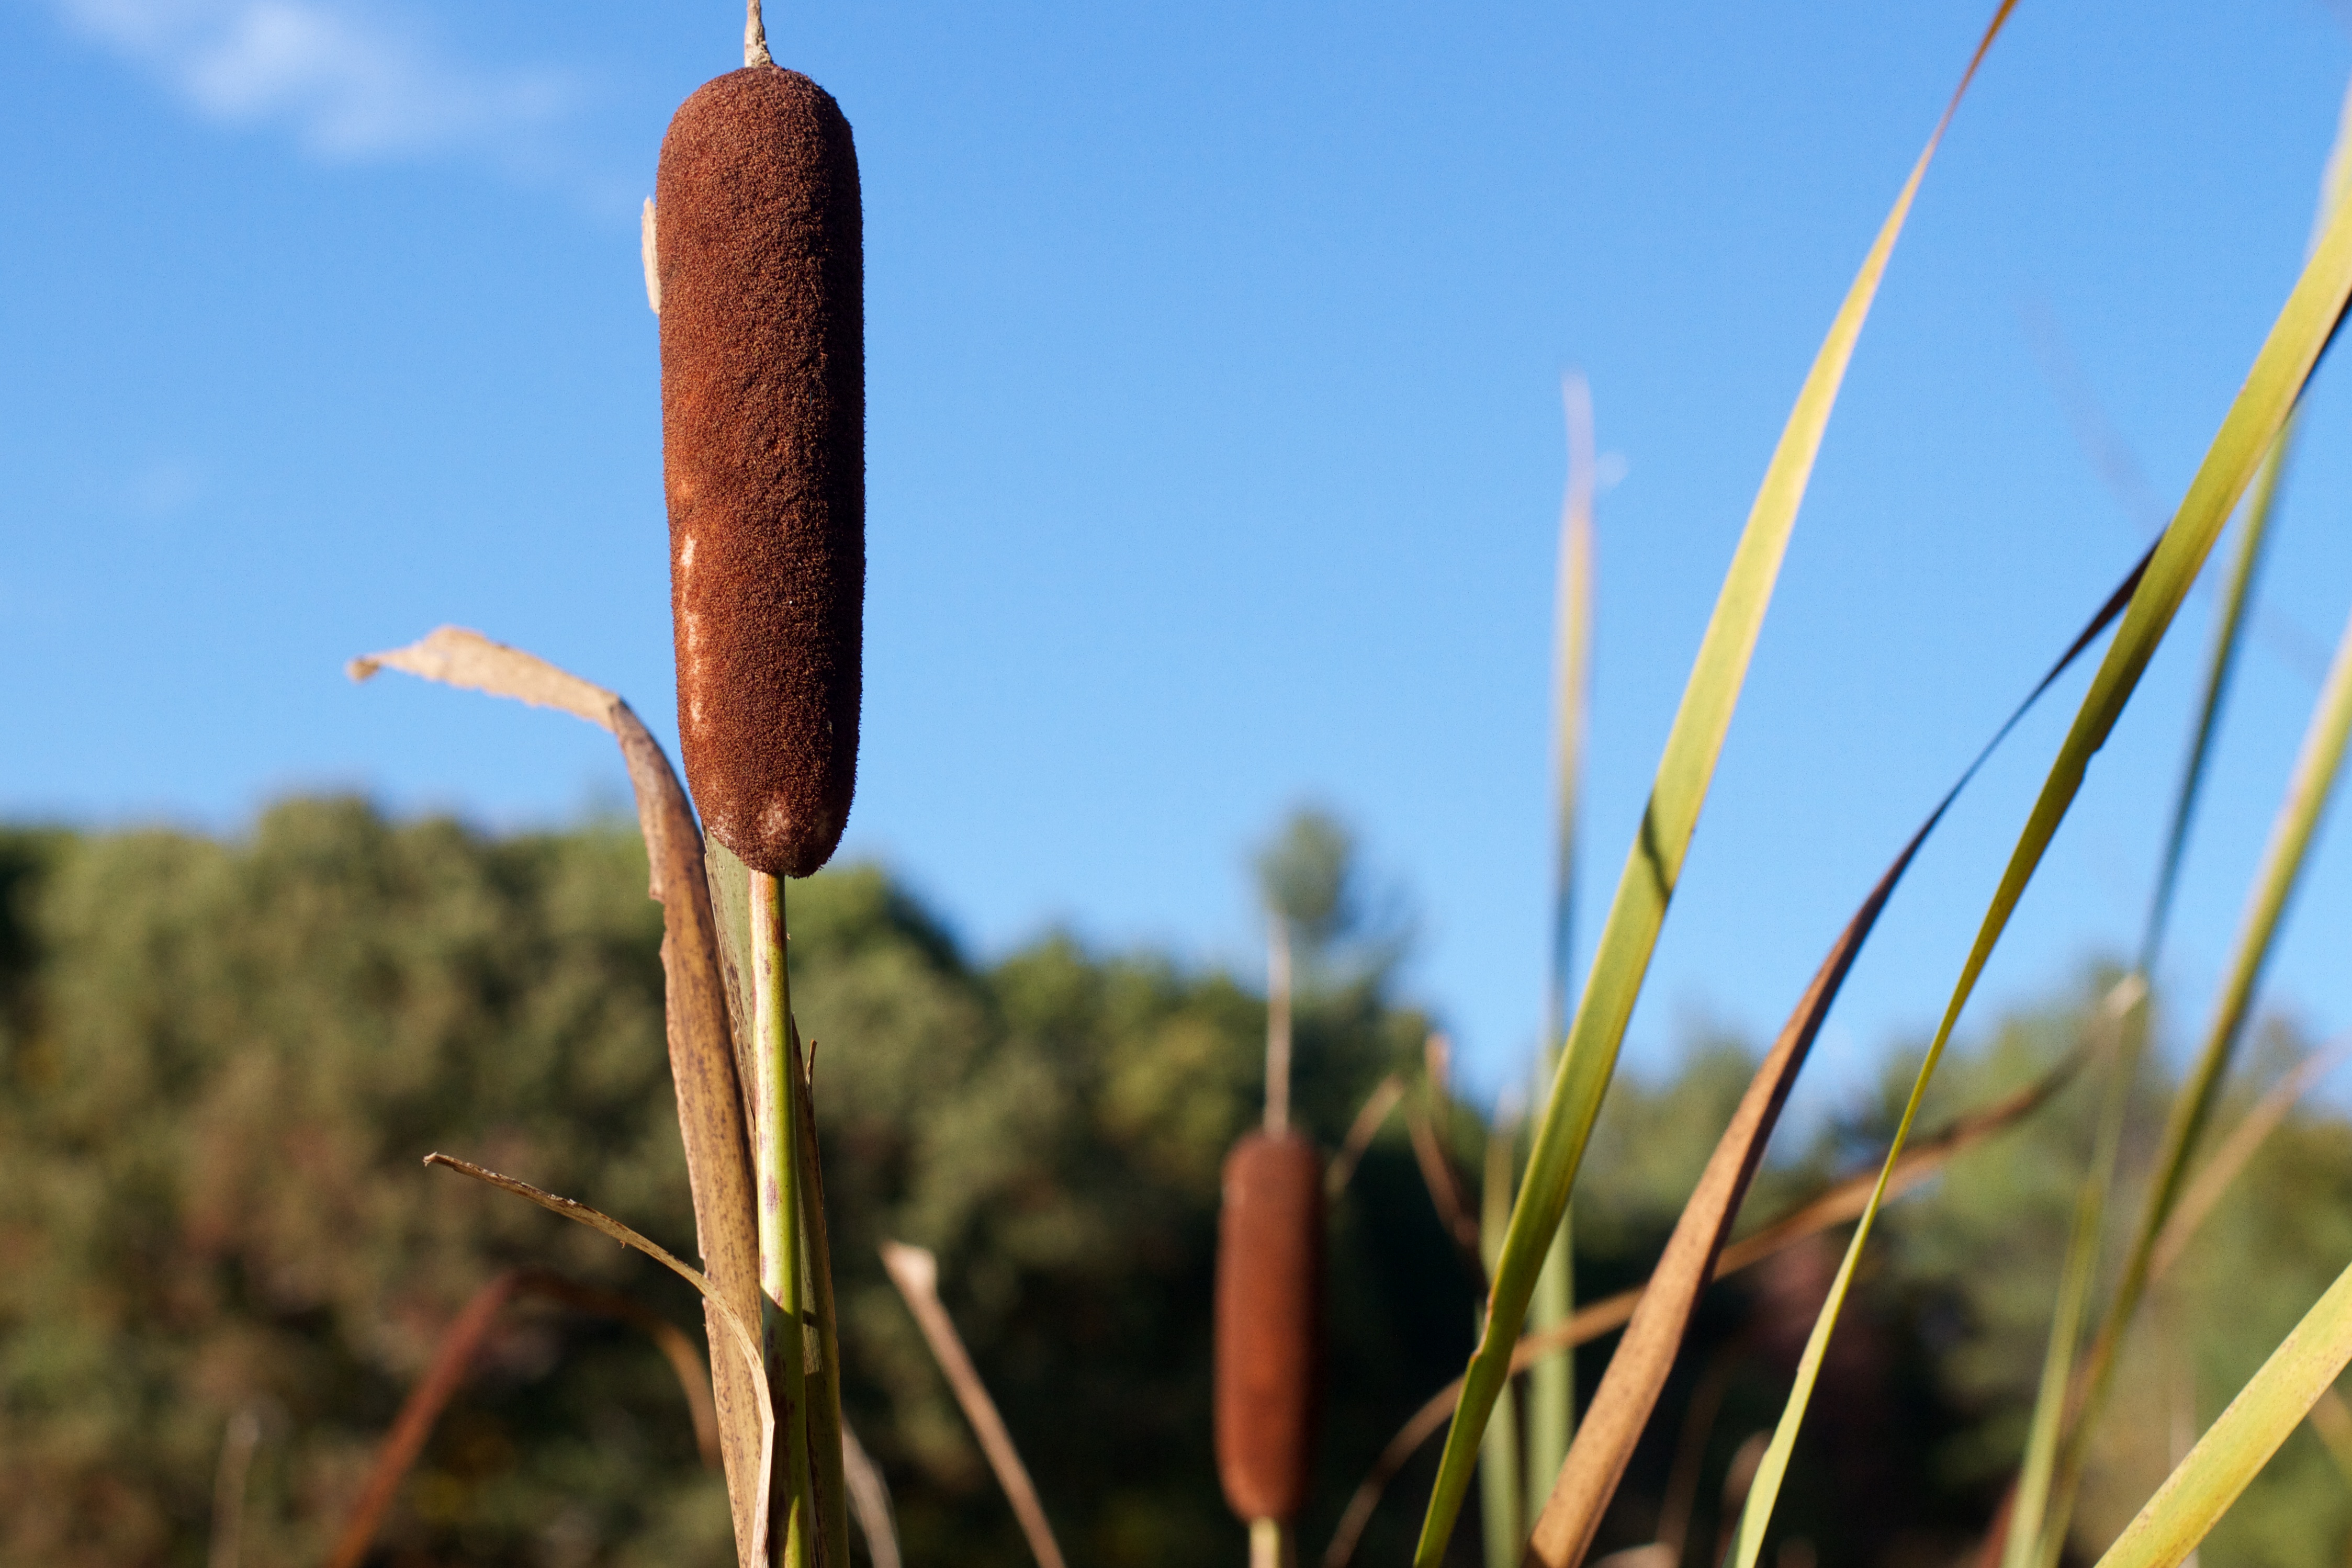
nature, grass, plant, field, meadow, prairie, sunlight, leaf, flower, wind, green, crop, soil, agriculture, flora, rural area, flowering plant, grass family, plant stem, land plant, arecales